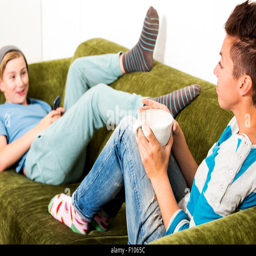
a woman and her teenage son at home , sitting on a couch talking